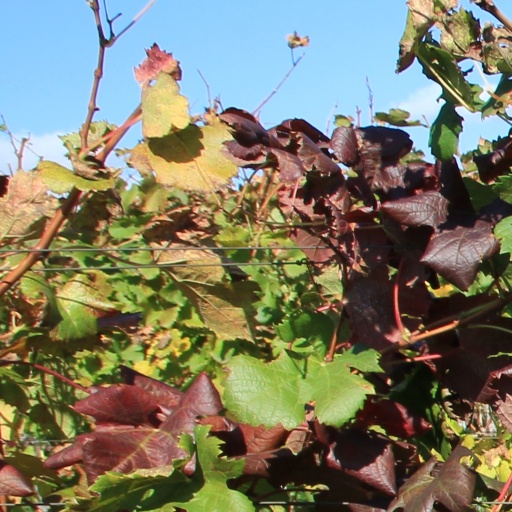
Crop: grape